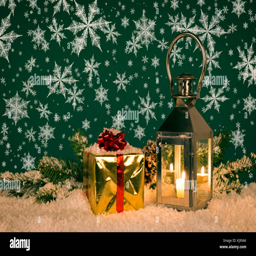
christmas lantern still life with a gift wrapped present and snowflakes